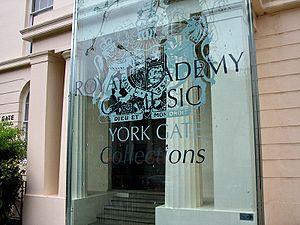
Maria Curcio est une pianiste classique Italienne qui s'est fait une réputation d'enseignante très influente et très recherchée. Elle reçoit l'enseignement d'Artur Schnabel et le transmet à ses propres étudiants, dont les plus illustres sont : Pierre-Laurent Aimard, Martha Argerich, Barry Douglas, Radu Lupu, Rafael Orozco, Ignat Soljenitsyne, Geoffrey Tozer et Mitsuko Uchida.
Sir John Barbirolli, CH, né Giovanni Battista Barbirolli, est un chef d’orchestre et violoncelliste anglais.